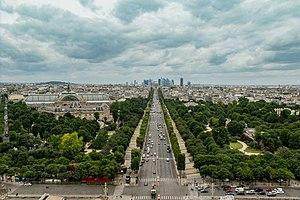
L’avenue des Champs-Élysées est une voie de Paris. Longue de près de deux kilomètres et suivant l'axe historique de la ville, elle est une voie de circulation centrale reliant la place de la Concorde à la place Charles-de-Gaulle dans le 8ᵉ arrondissement. Site touristique majeur, elle a souvent passé pour la plus belle avenue de la capitale, et est connue en France comme la « plus belle avenue du monde ».